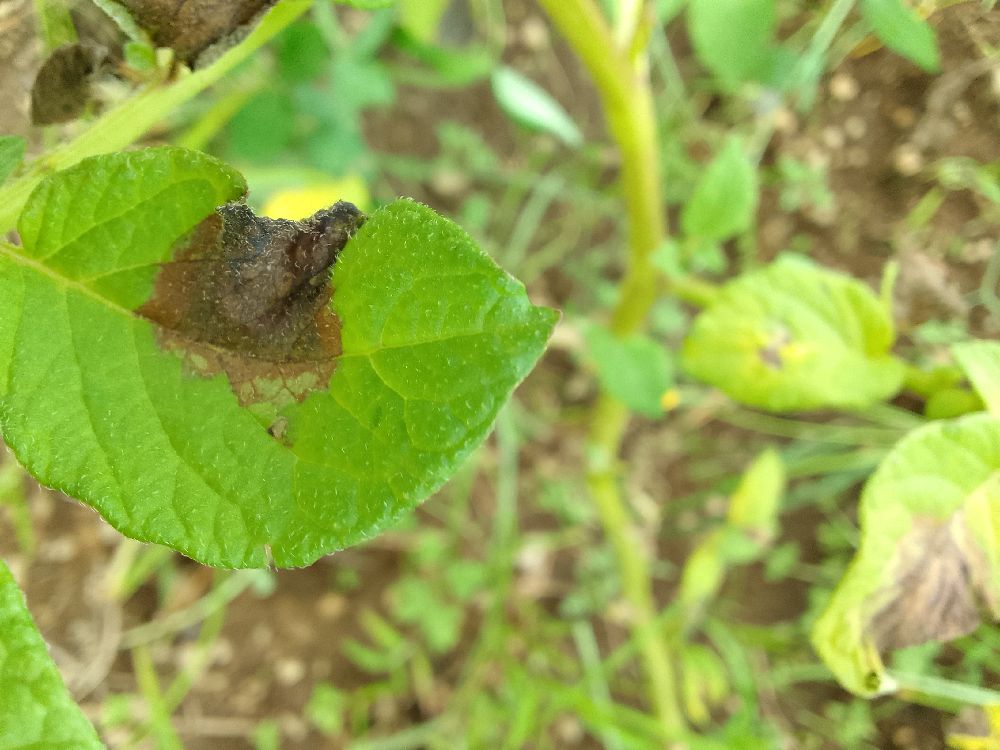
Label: Late blight